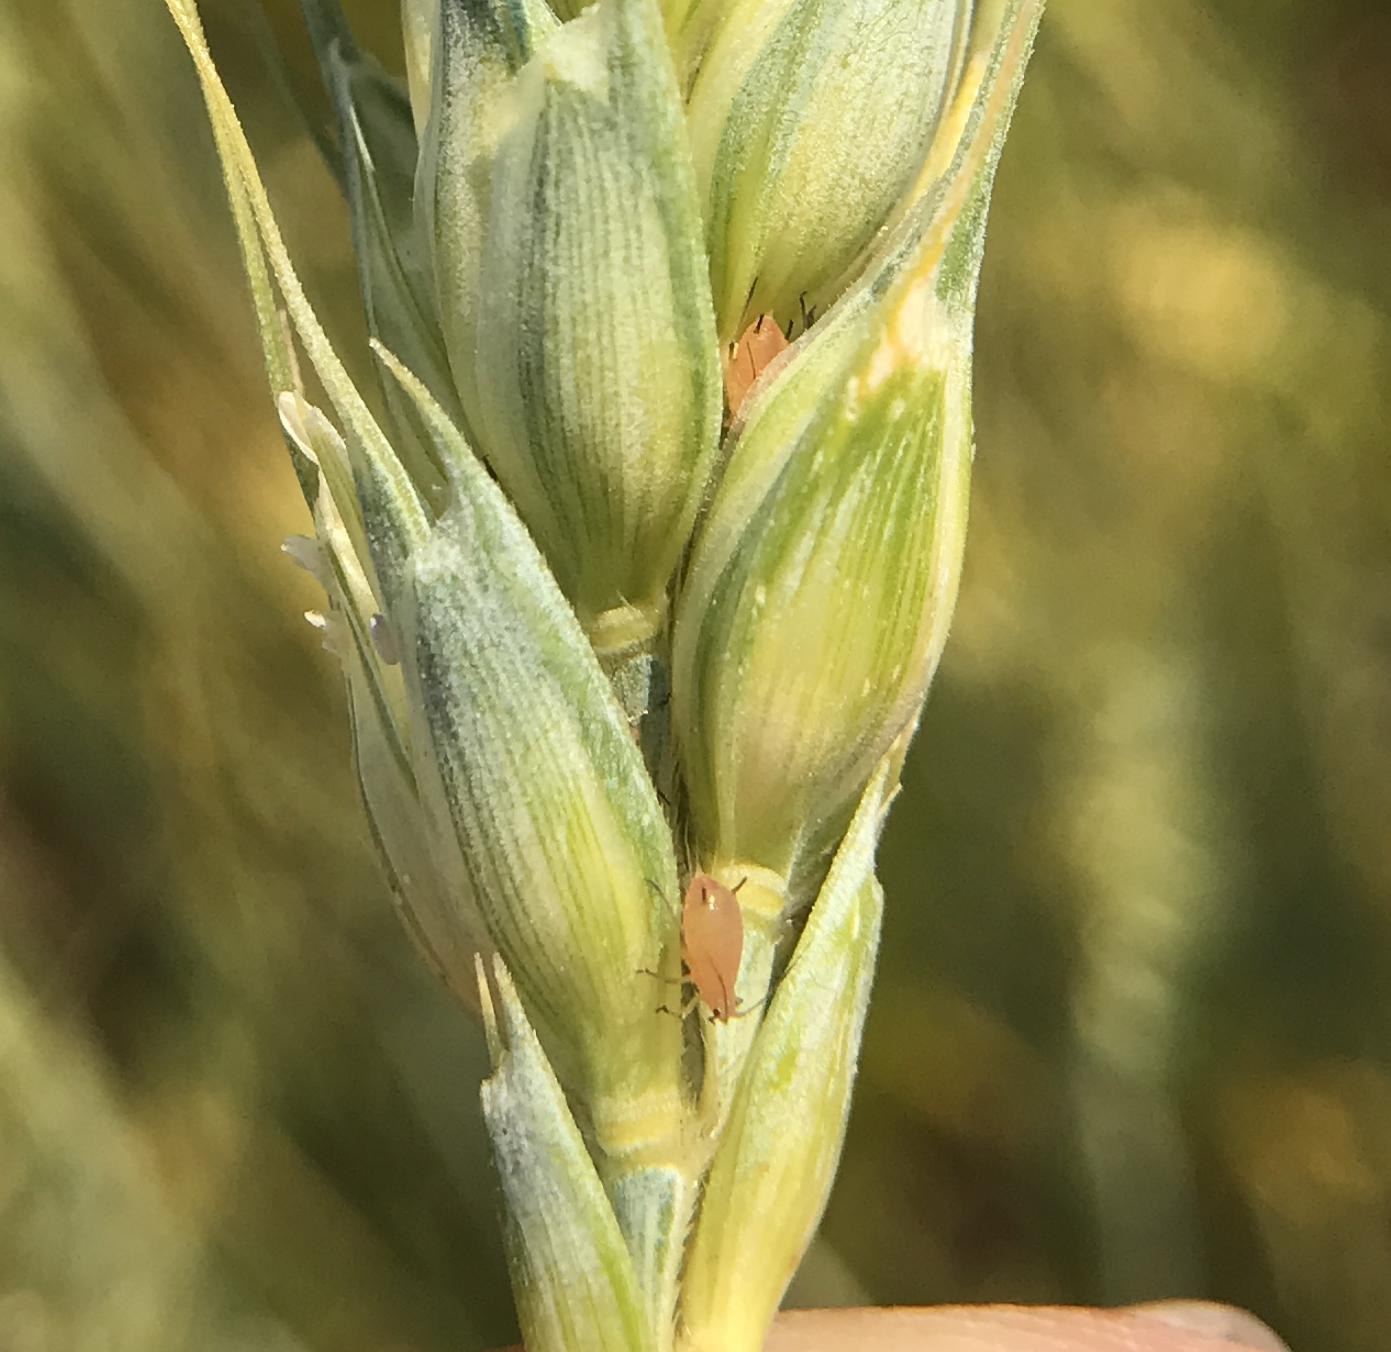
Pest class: english_grain_aphid